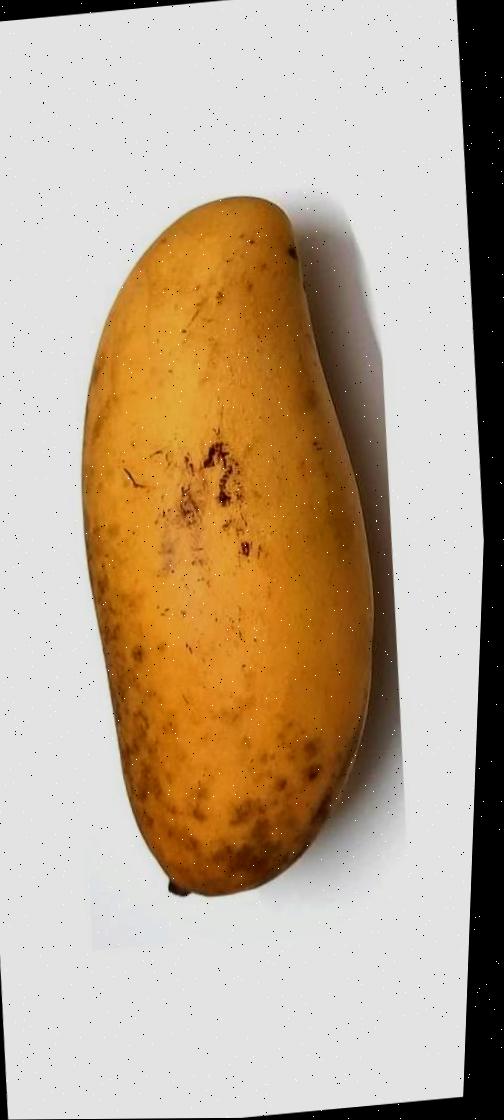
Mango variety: Banana Mango